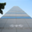
Label: skyscraper